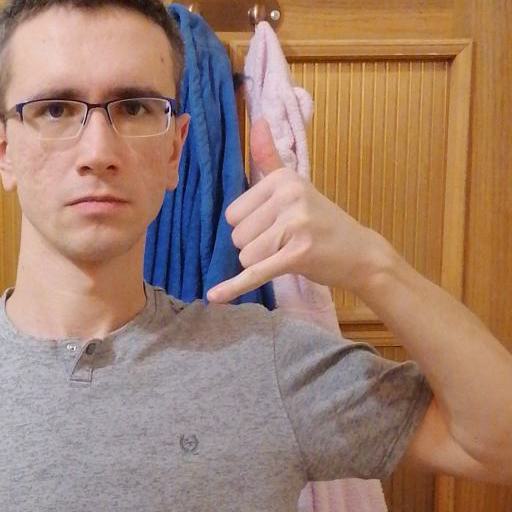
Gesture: call